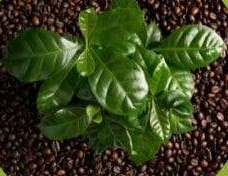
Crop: unknown
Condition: coffee